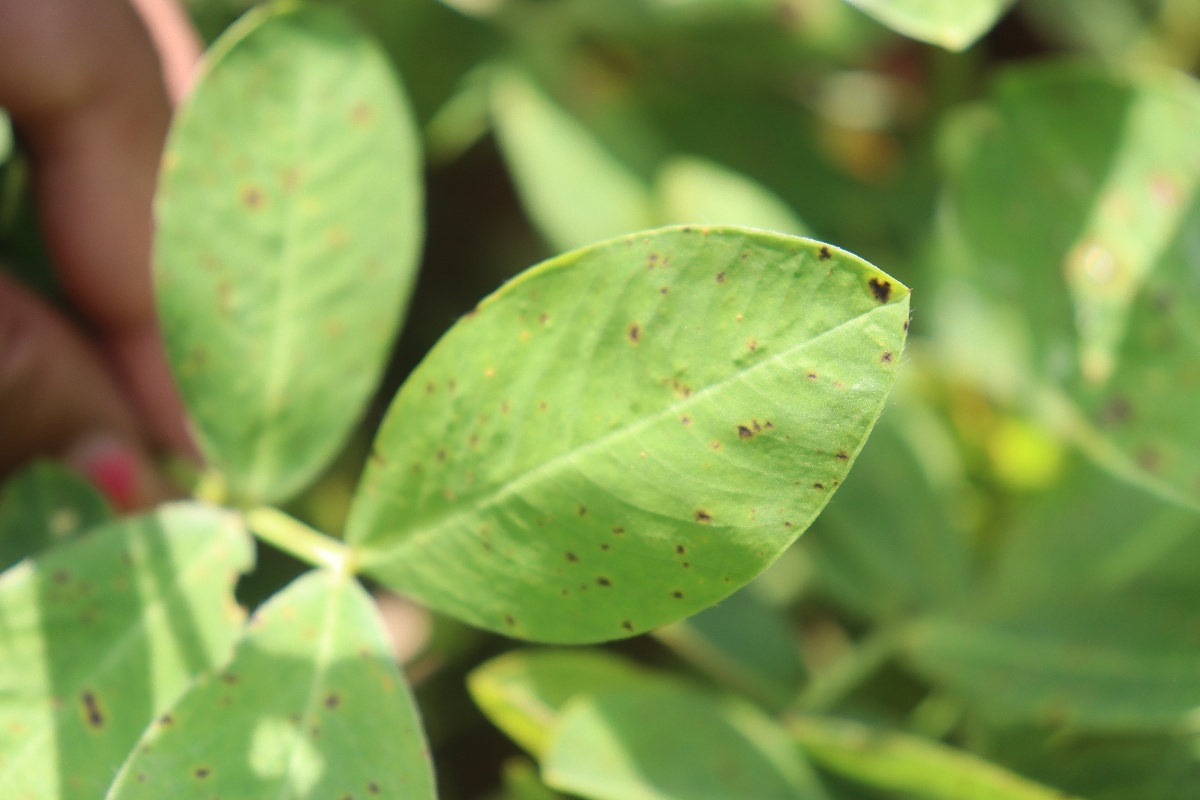
Label: early_leaf_spot